Callville Bay

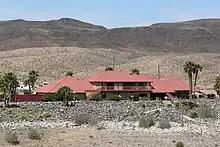
Callville Bay store

A marina, created after the Hoover Dam was built, is a common launching point for boats onto the lake. It contains 589 boat slips; fishing boats and houseboats are available for rent. Callville also contains a restaurant, lounge, small store, and campground accommodating for about 80 camps.